Härmä tsässon

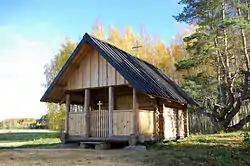
Härmä tsässon

Härma tsässon is a small wooden Seto St. Michael's chapel in Härmä village in Estonia.